14 July Revolution

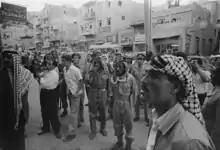
Crowd of men and soldiers in downtown Amman, Jordan, watching a news report about the deposition, 14 July 1958

Abd al-Karim Qasim's sudden coup took the U.S. government by surprise. Central Intelligence Agency (CIA) Director Allen Dulles told President Dwight D. Eisenhower that he believed Nasser was behind it. Dulles also feared that a chain reaction would occur throughout the Middle East and that the governments of Iraq, Jordan, Saudi Arabia, Turkey, and Iran would be doomed. The Hashemite monarchy represented a reliable ally of the Western world in thwarting Soviet advances, so the coup compromised Washington's position in the Middle East. Indeed, the Americans saw it in epidemiological terms.